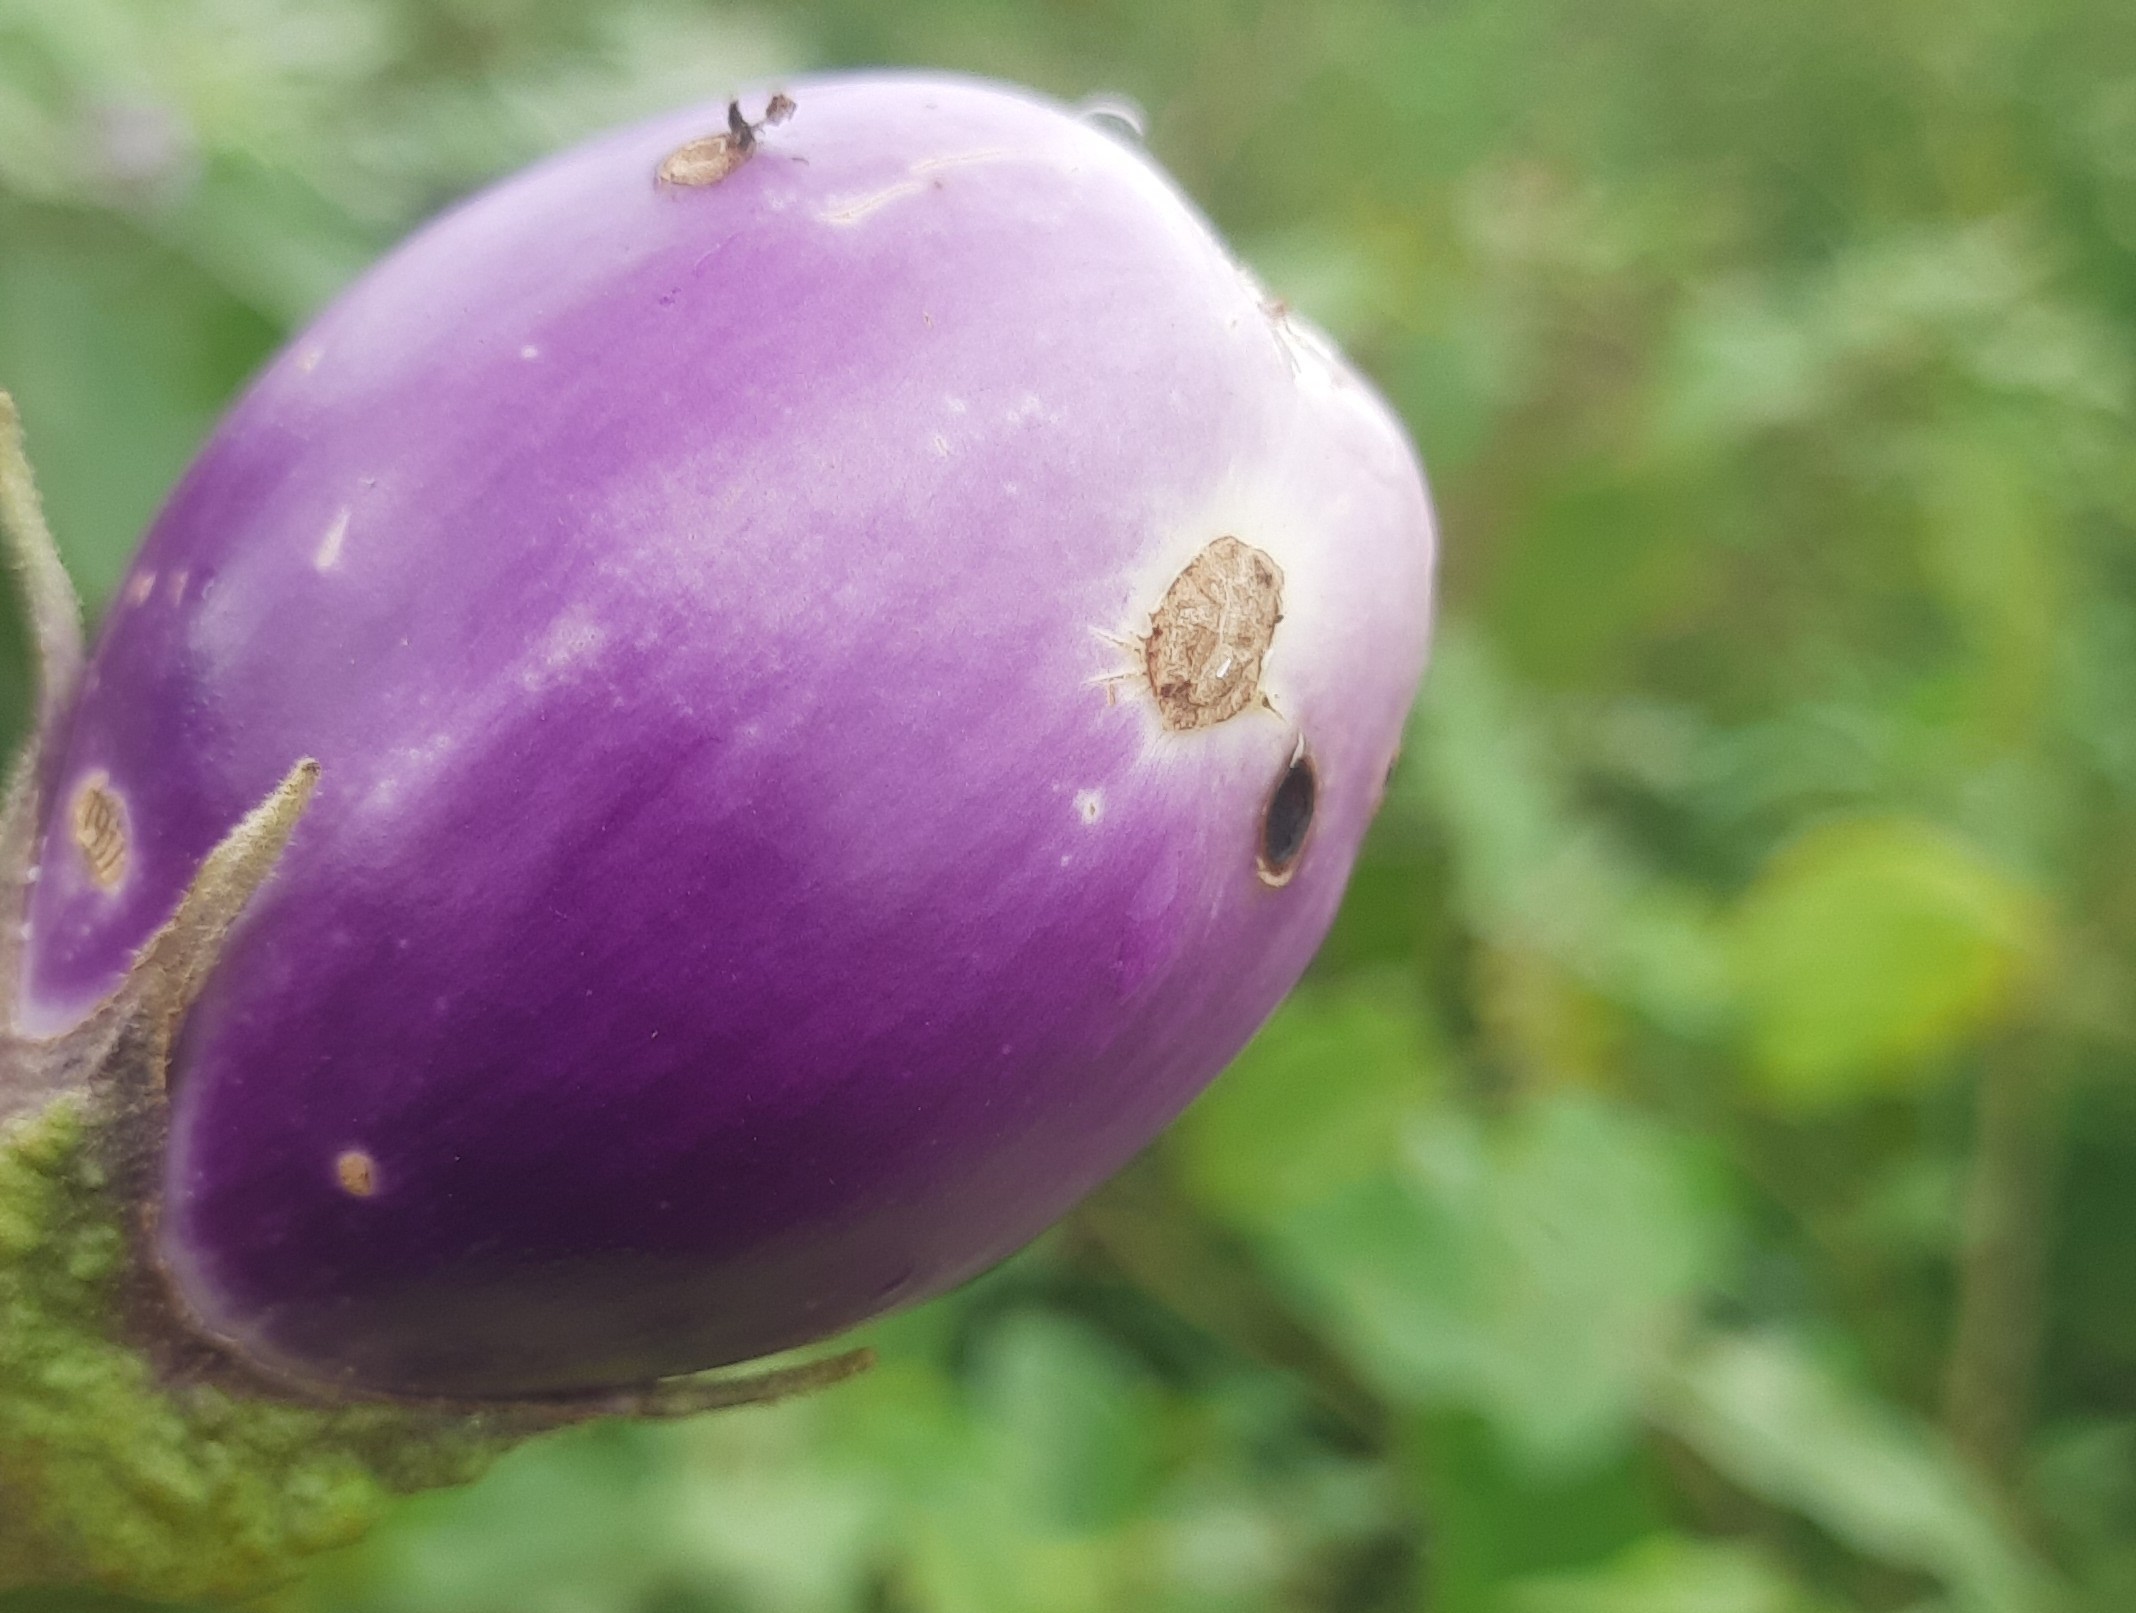
Label: Shoot and Fruit Borer